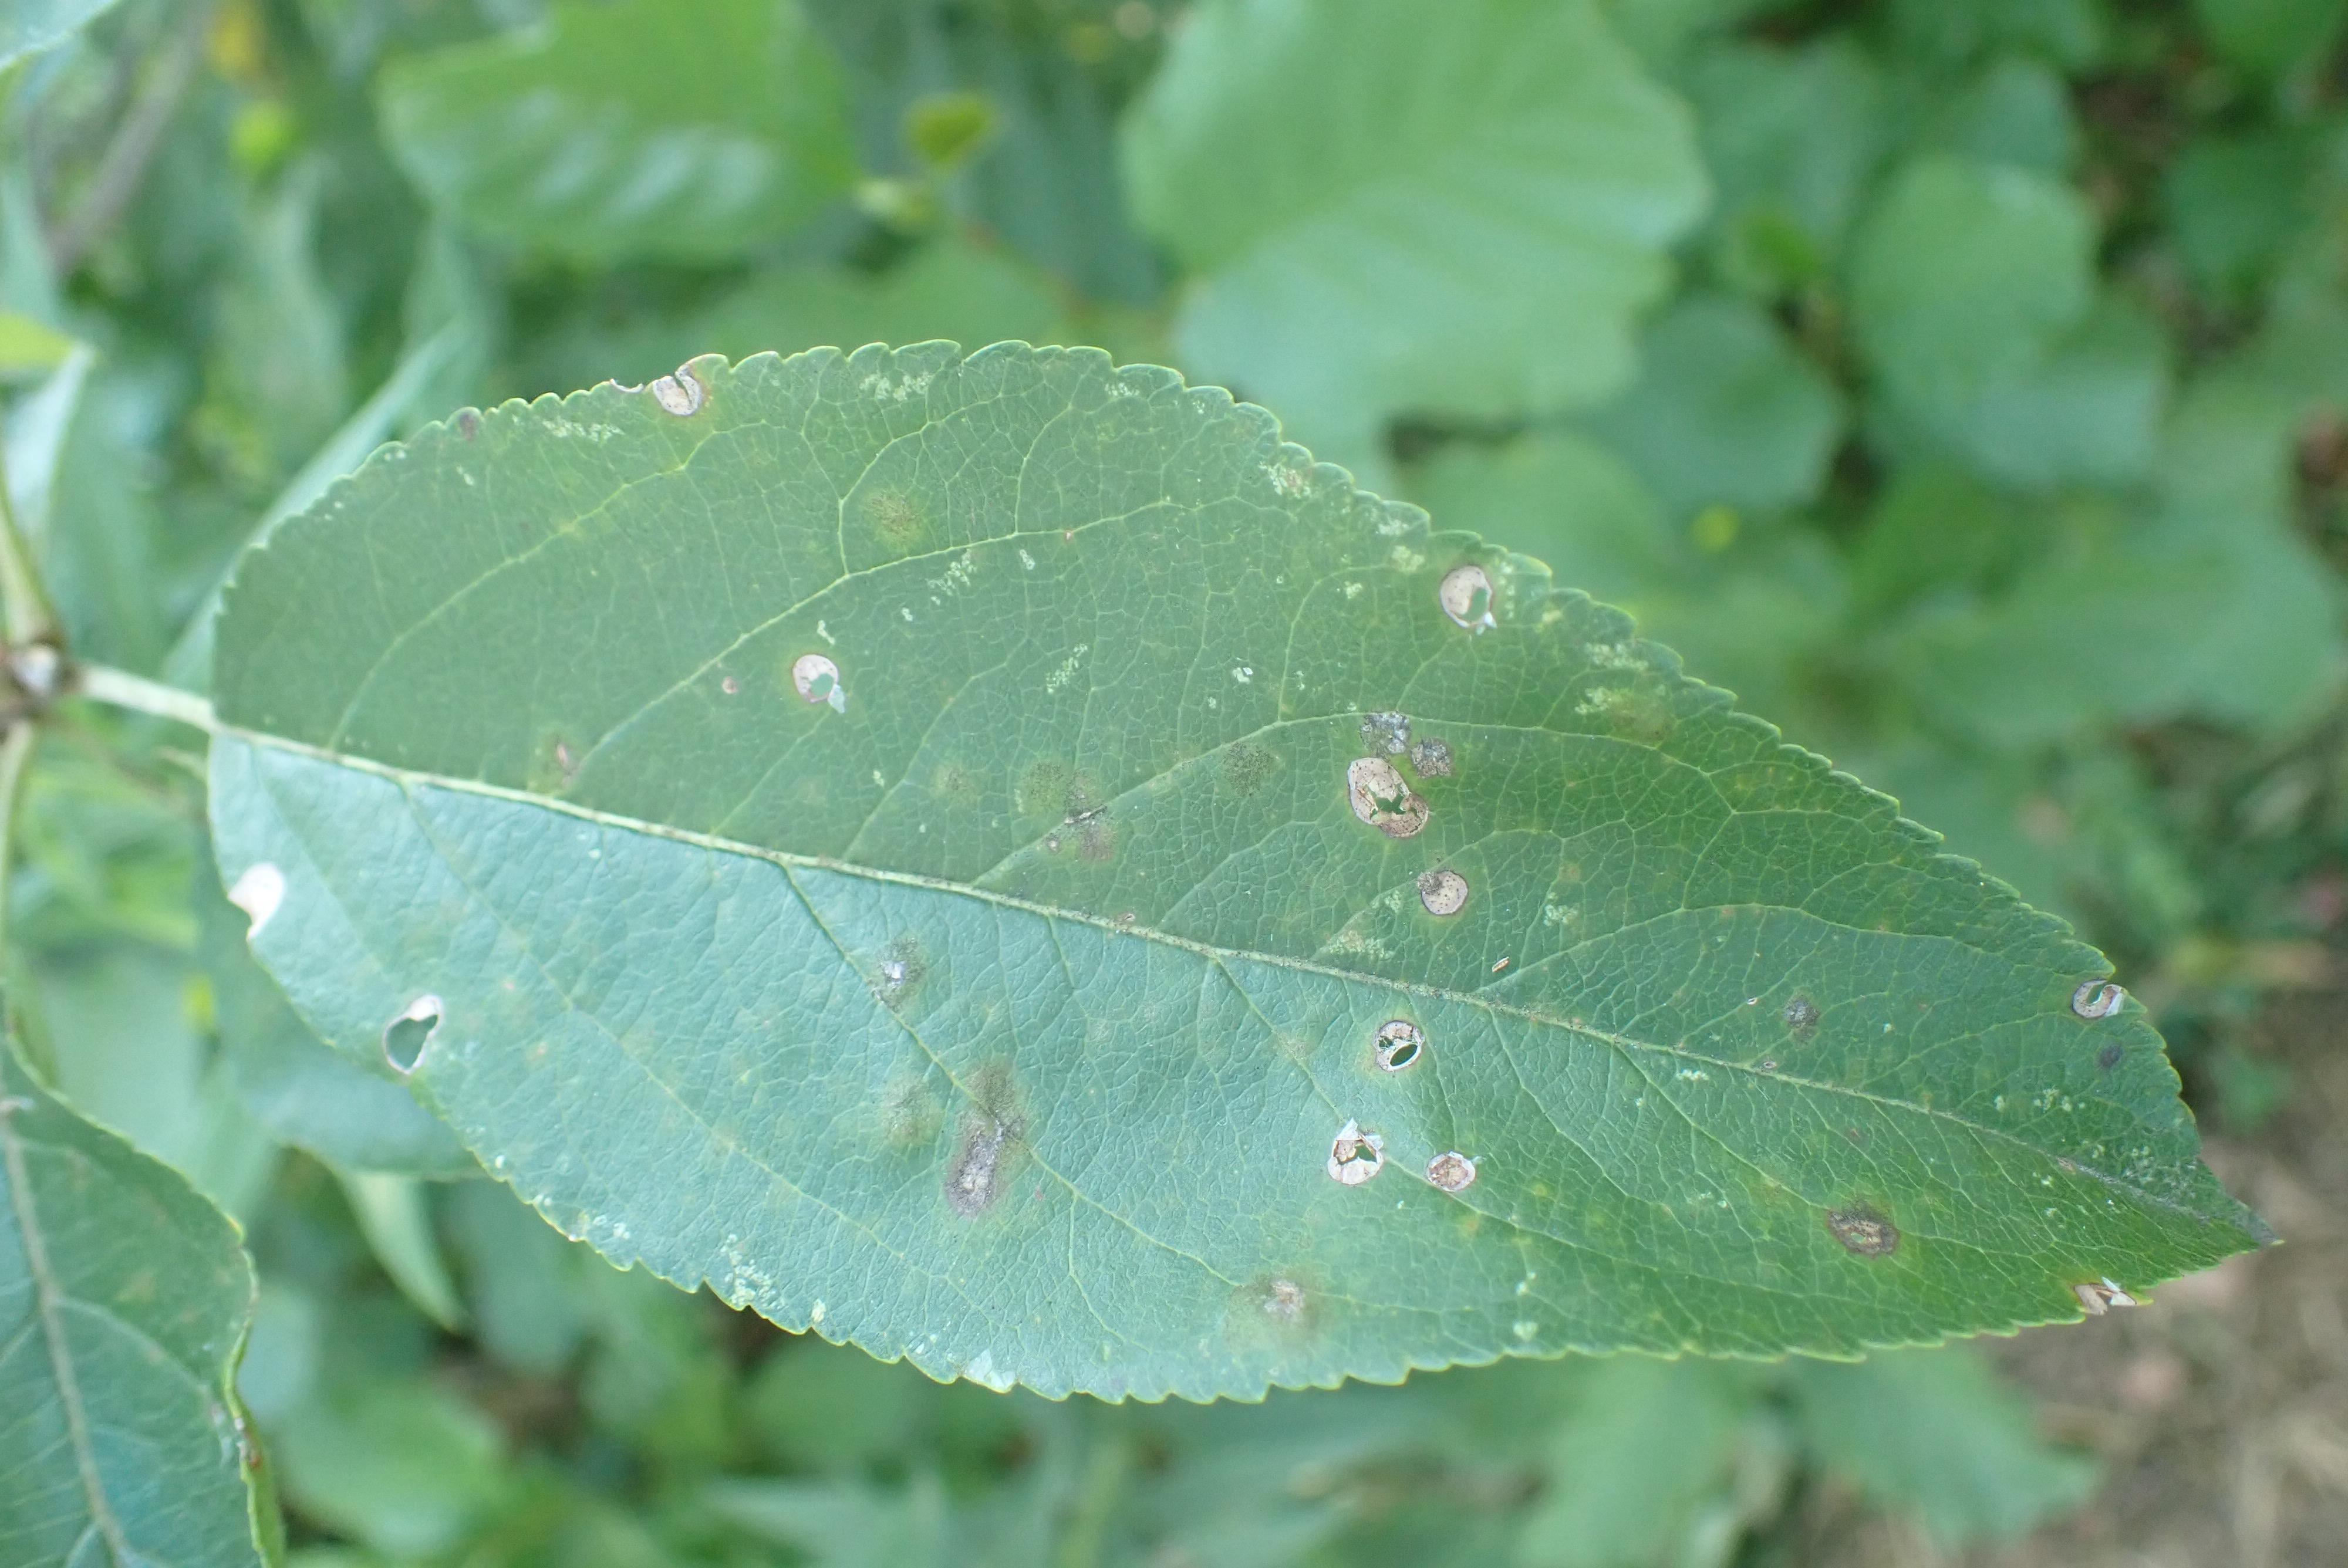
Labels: scab, frog_eye_leaf_spot